Wilms' tumor

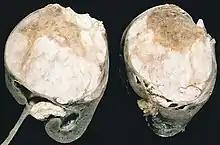
Cut section showing two halves of a nephroblastoma specimen. Note the prominent septa subdividing the sectioned surface and the protrusion of tumor into the renal pelvis, resembling botryoid rhabdomyosarcoma.

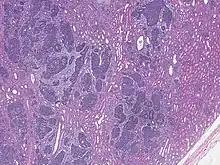
Low magnification micrograph of a Wilms' tumor infiltrating the renal parenchyma. It shows the characteristic triphasic pattern consisting of tubules, solid sheets of small round cells, and stroma. H&E stain. The surrounding renal parenchyma is more eosinophilic (pink) than the rather grey tumor stroma.

Wilms' tumor has many causes, which can broadly be categorized as syndromic and non-syndromic. Syndromic causes of Wilms' tumor occur as a result of alterations to genes such as the Wilms Tumor 1 (WT1) or Wilms Tumor 2 (WT2) genes, and the tumor presents with a group of other signs and symptoms. Non-syndromic Wilms' tumor is not associated with other symptoms or pathologies. Many, but not all, cases of Wilms' tumor develop from nephrogenic rests, which are fragments of tissue in or around the kidney that develop before birth and become cancerous after birth. In particular, cases of bilateral Wilms' tumor, as well as cases of Wilms' tumor derived from certain genetic syndromes such as Denys-Drash syndrome, are strongly associated with nephrogenic rests. Most nephroblastomas are on one side of the body only and are found on both sides in less than 5% of cases, although people with Denys-Drash syndrome mostly have bilateral or multiple tumors. They tend to be encapsulated and vascularized tumors that do not cross the midline of the abdomen. In cases of metastasis it is usually to the lung. A rupture of Wilms' tumor puts the patient at risk of bleeding and peritoneal dissemination of the tumor. In such cases, surgical intervention by a surgeon who is experienced in the removal of such a fragile tumor is imperative.